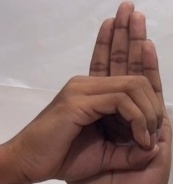
ASL sign: 0